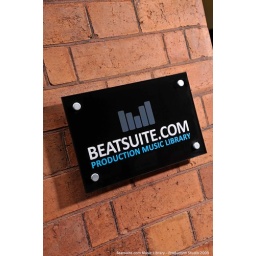
External wall sign outside of The Beat Suite offices in Pink Lane, Newcastle. Only 2 minutes from Central Station!